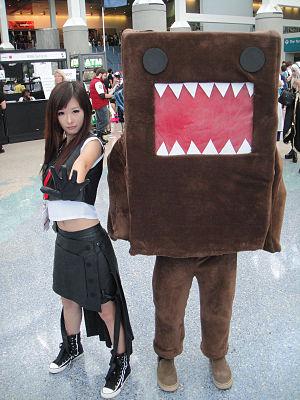
Domo-kun est la mascotte de la chaîne de télévision japonaise NHK. Il apparait de façon récurrente dans des clips d'une trentaine de secondes. Ces clips ont principalement pour thème la télévision.